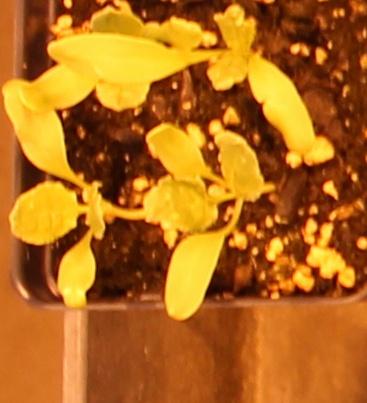
Label: Sugar beet